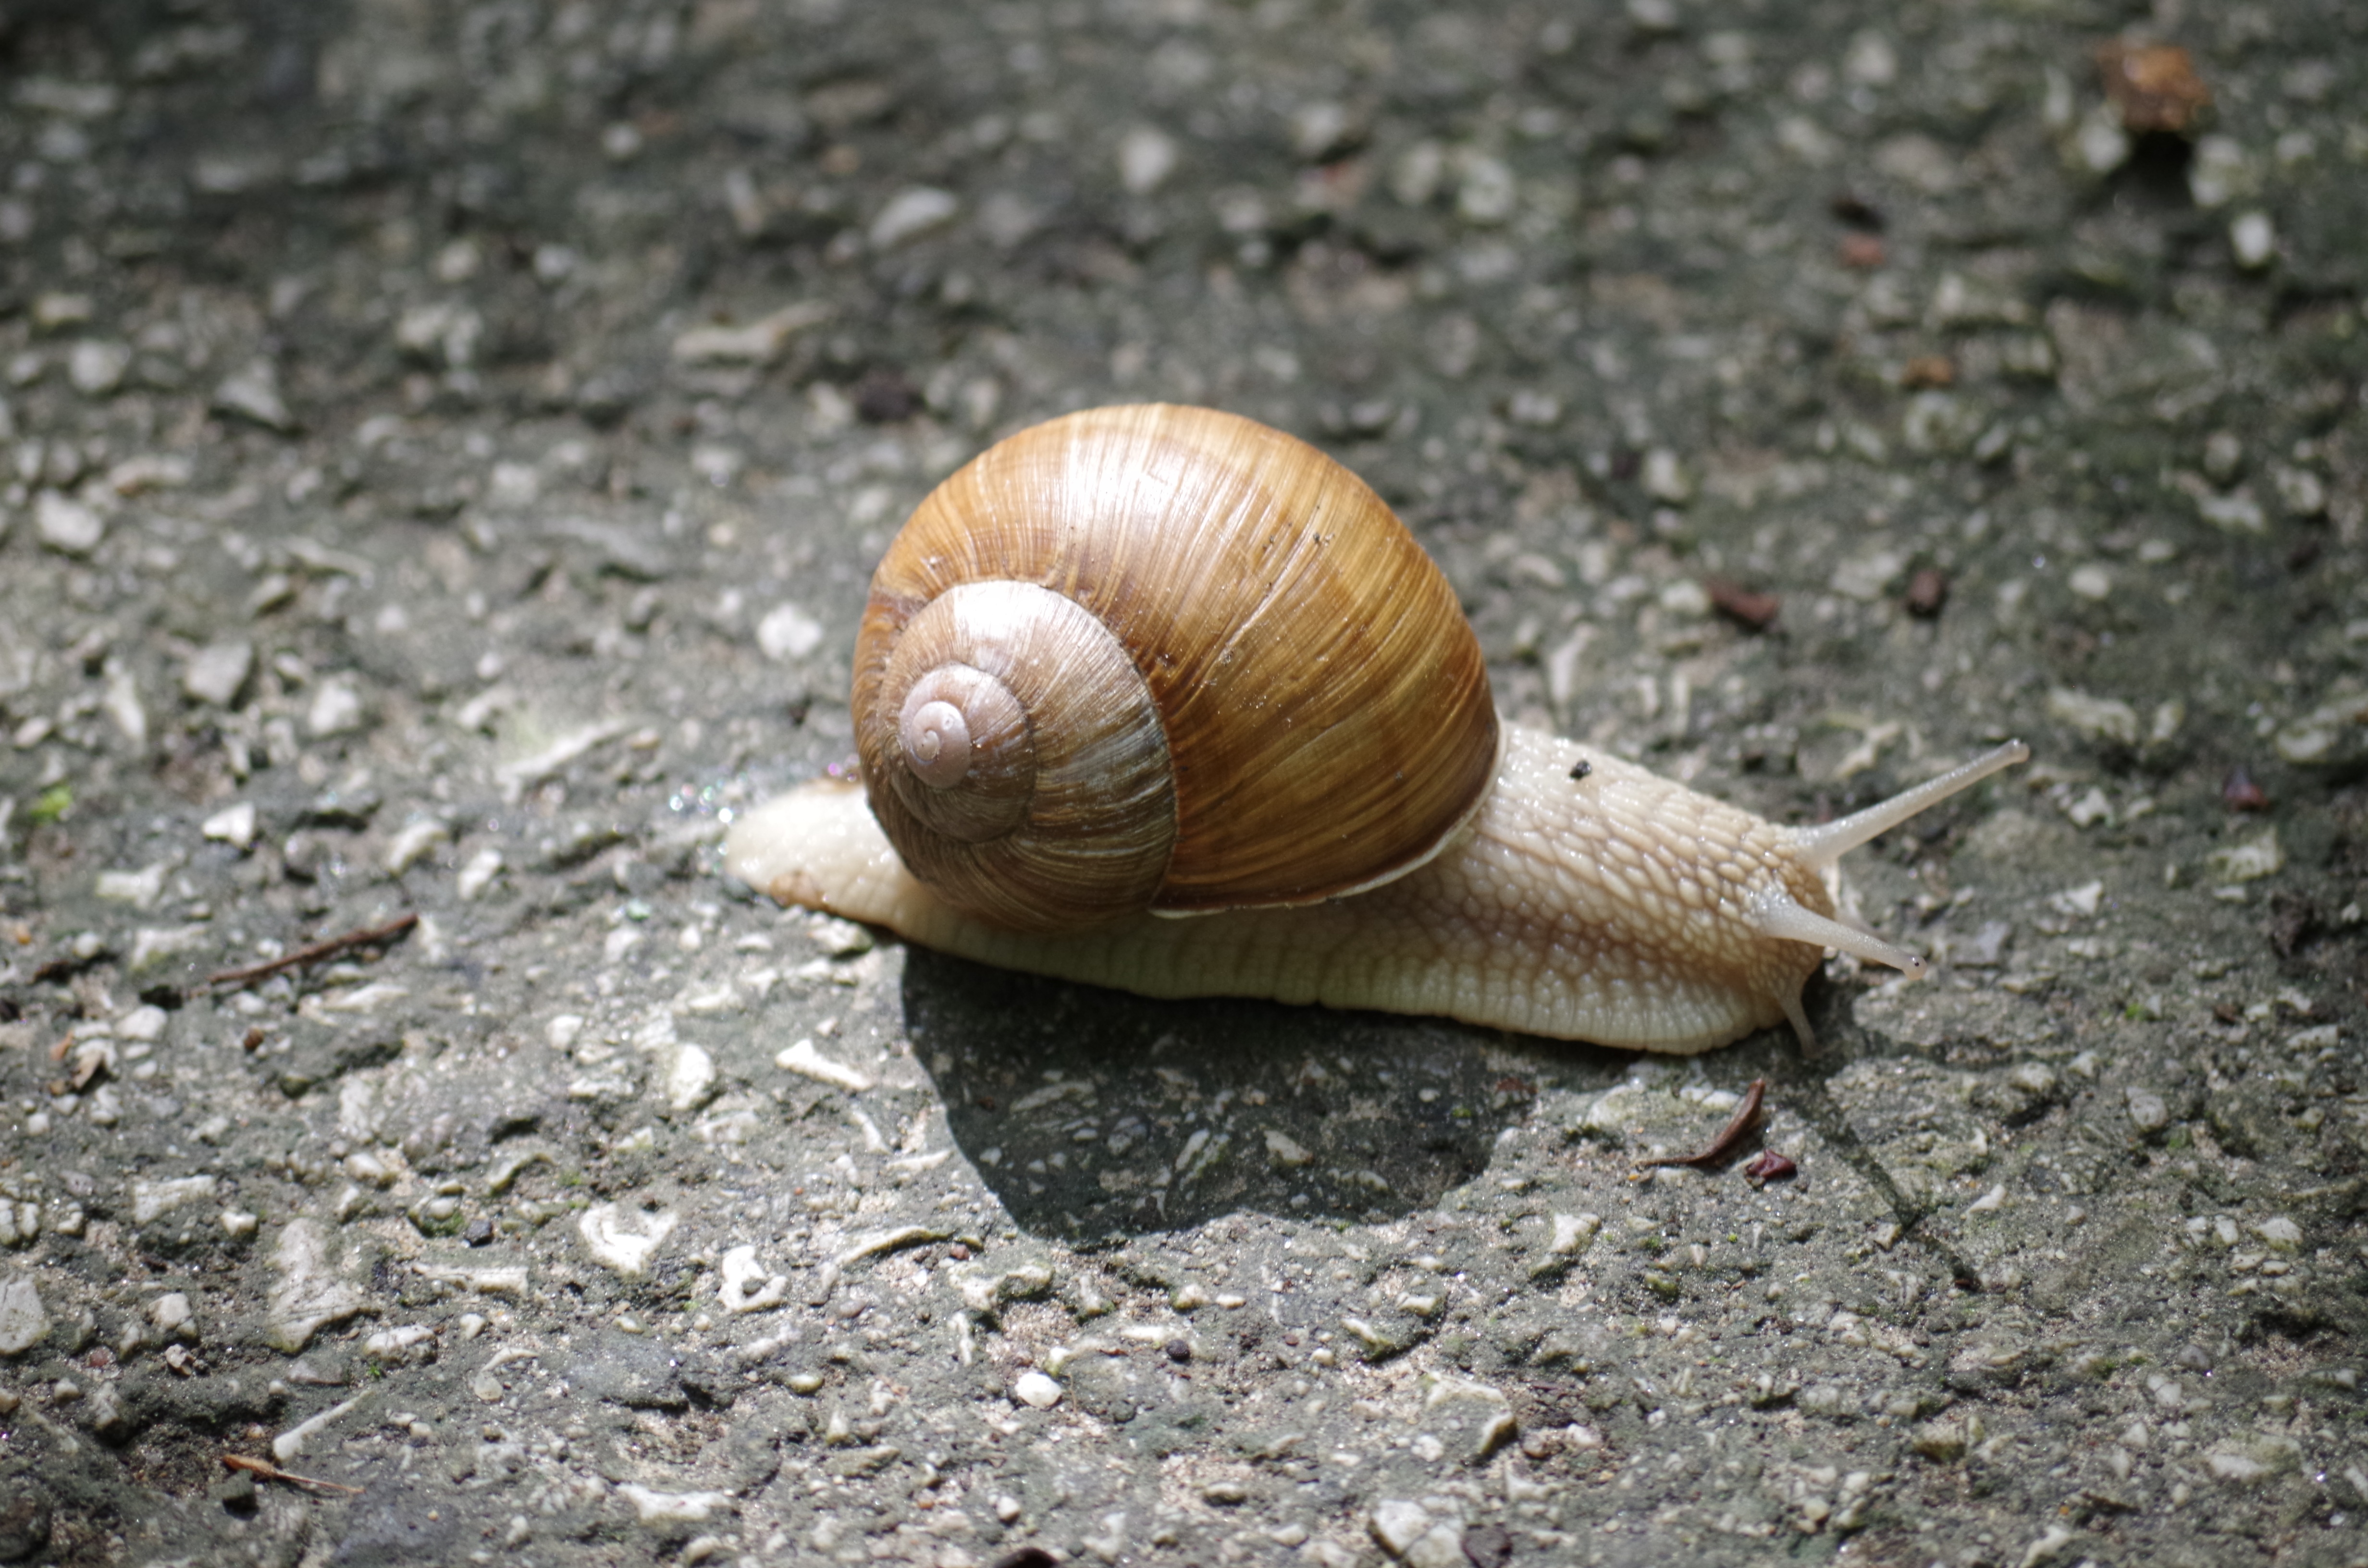
fauna, invertebrate, conch, snail, slimy, insects, slow, escargot, molluscs, slug, schnecken, sea snail, marine biology, snails and slugs